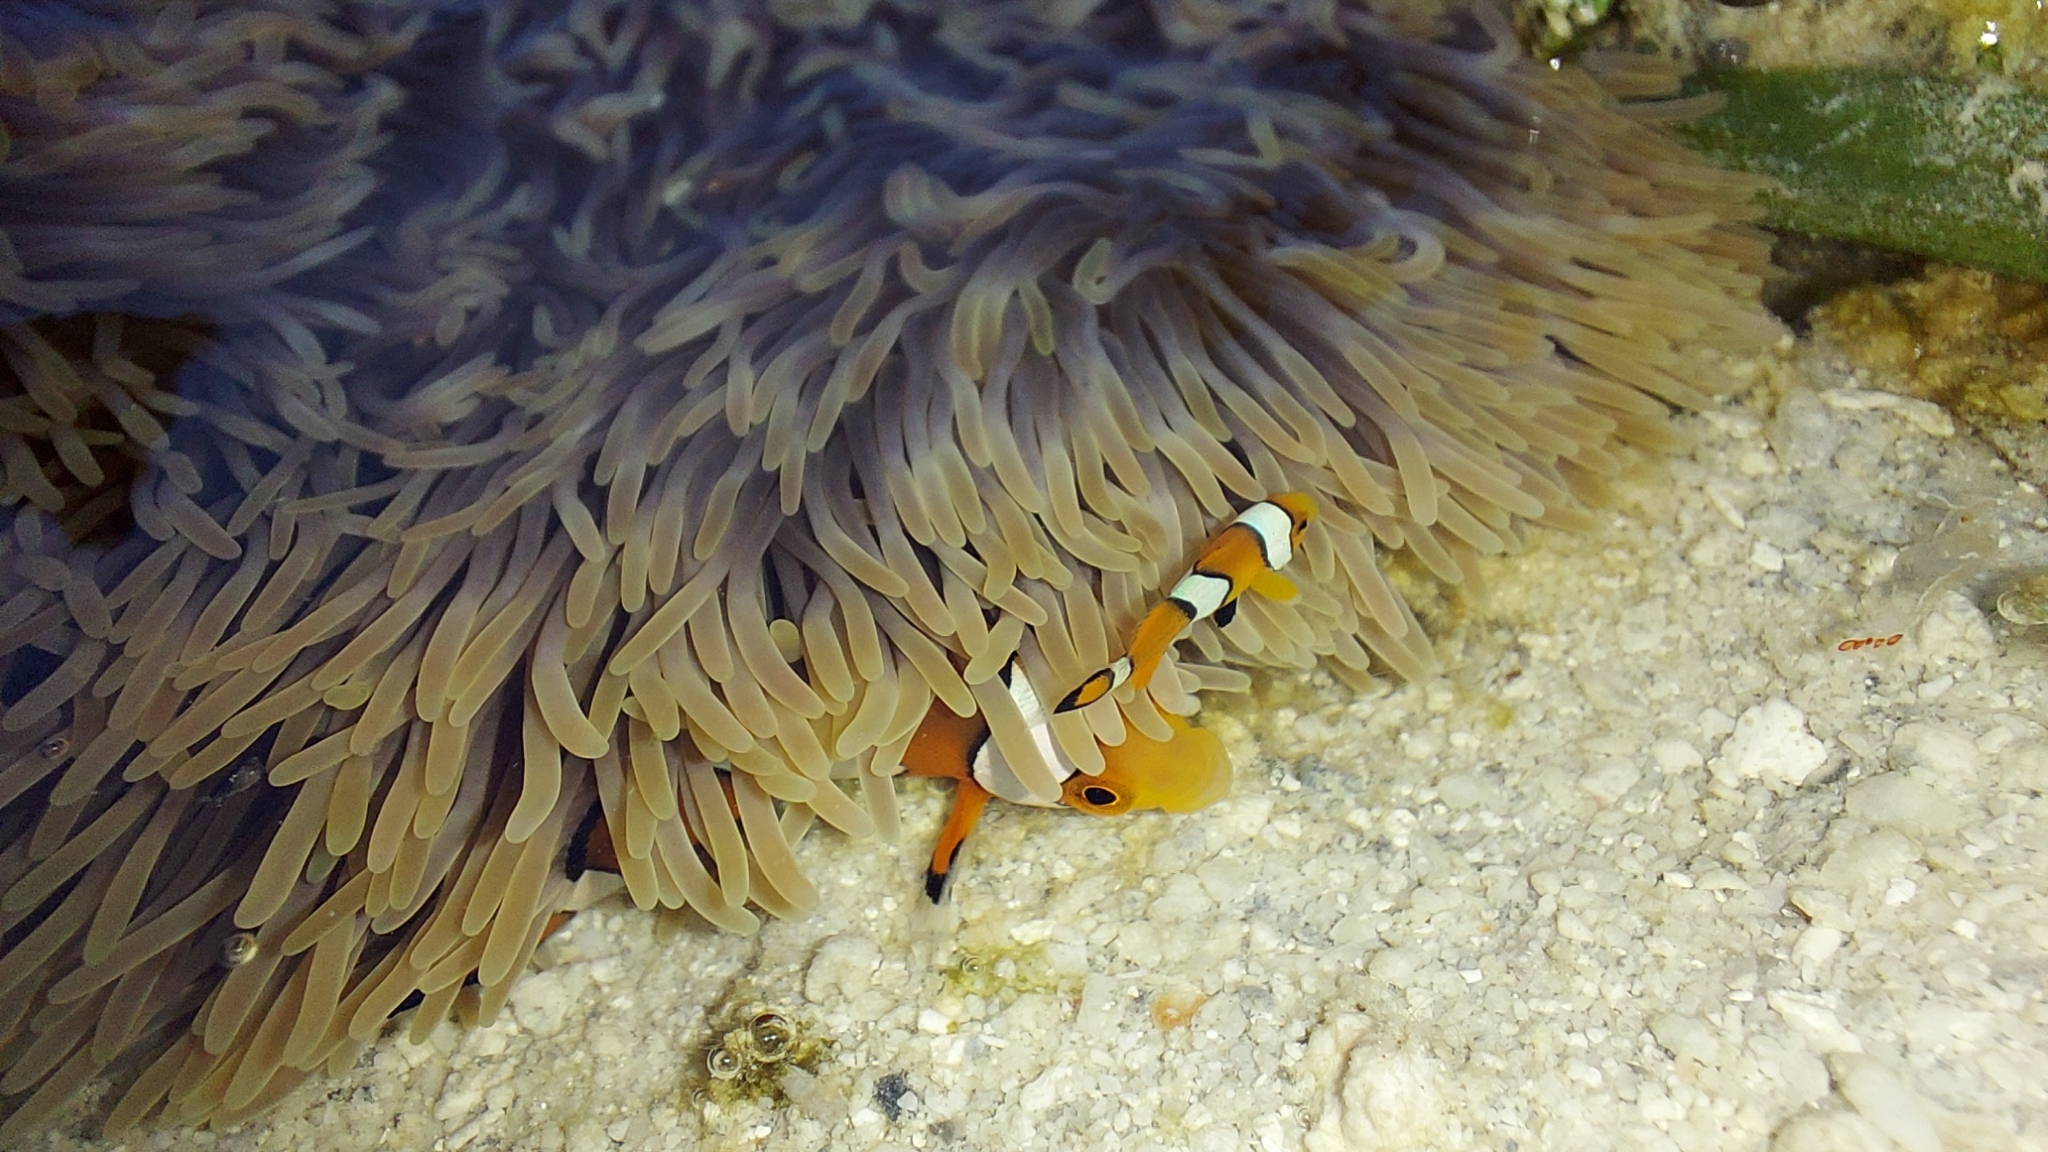
Amphiprion ocellaris (Ocellaris Anemonefish)